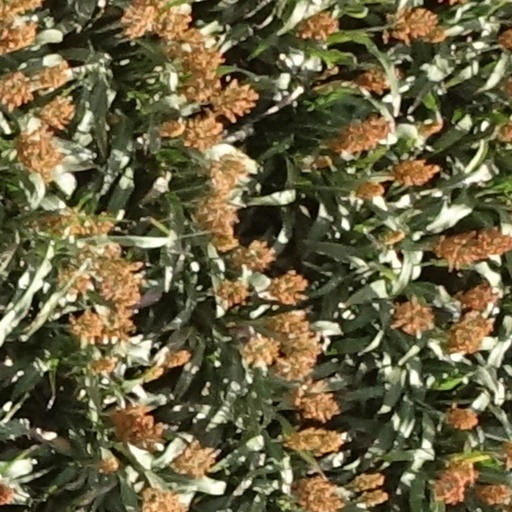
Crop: sorghum